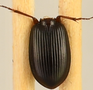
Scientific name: Synuchus impunctatus
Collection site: Harvard Forest & Quabbin Watershed NEON (HARV), plot HARV_001